Austro-Daimler

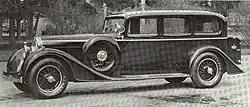
Austro-Daimler ADR 8 Pullman (1932).

The outstanding production car offered by Austro-Daimler during the 1930s was the ADM, which featured overhead cam six-cylinder engines of 2,540 cc, 2,650 cc, and 2,994 cc. The last-named (the ADM III) developed at 4,000 rpm and was one of the greatest automobiles of the decade. Also offered was a less luxurious sporting version, the "ADR".